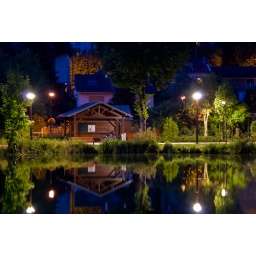
Wooden house near a lake